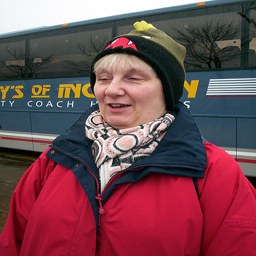
A woman standing in front of a bus.
Woman standing in front of a bus in the cold.
A women in a winter coat and hat standing in front of a bus.
A woman in a red jacket standing in front of a tour bus.
A woman in a red jacket with her mouth open standing in front of a bus.